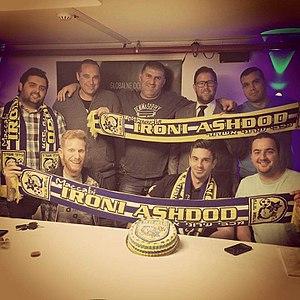
Le Maccabi Ironi Ashdod, communément appelé simplement Ironi Ashdod, était un club israélien de football basé à Ashdod. En 1999, il fusionne avec son rival local, Hapoel Ashdod, pour devenir le Moadon Sport Ashdod.